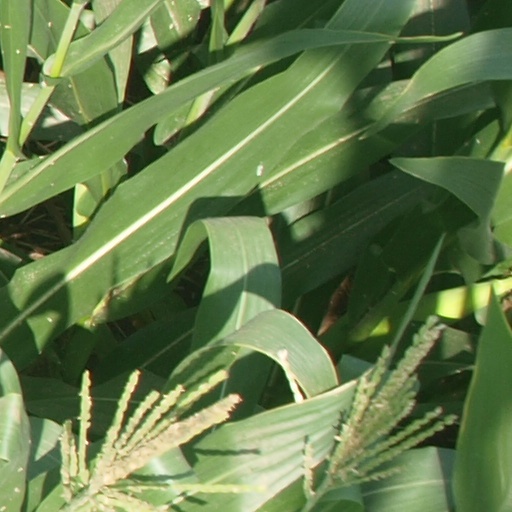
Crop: maize; corn